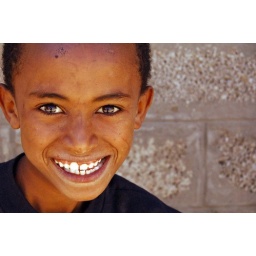
Slightly annoying but cute street boy in Addis ;)